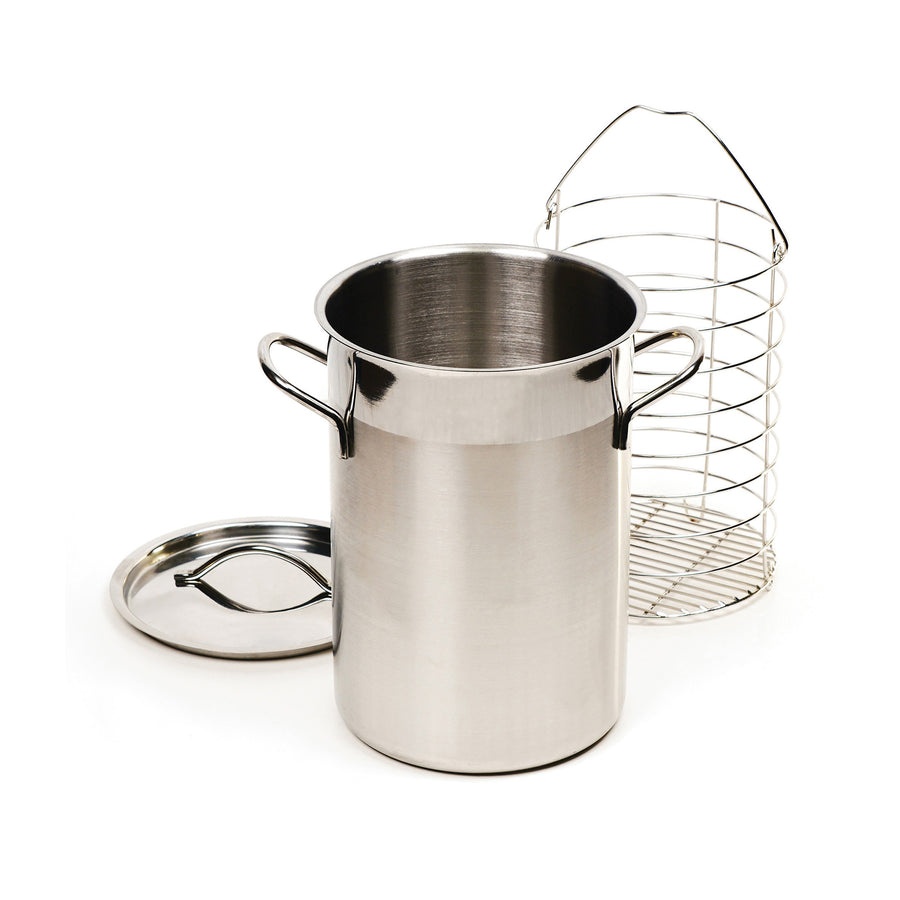
ASPARAGUS STEAMER
Measures 5.5 inches in diameter by 9 inches tall, and holds up to a 3-quart capacity. If you love veggies or are looking for an easier way to steam asparagus, this steamer is a must. Features a chromed wire steamer basket, allowing the asparagus to stand up right. Made of durable 18-8 stainless steel. All Pieces are dishwasher safe.
Brand: RSVP
Category: Home & Garden > Kitchen & Dining > Cookware & Bakeware > Cookware Accessories > Steamer Baskets